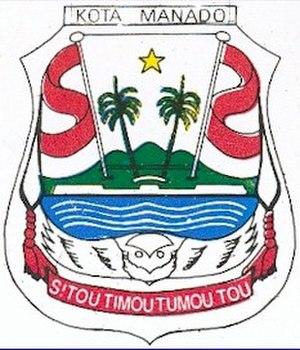
Le Dr. Gerungan Saul Samuel Jozias Ratulangi, connu sous le nom de Sam Ratulangi, était un professeur, journaliste et militant politique d'origine minahasa du nord de Célèbes. Il fut le premier gouverneur du sud de Célèbes après la proclamation de l'indépendance de l'Indonésie en 1945. Il figure dans la liste officielle des Héros nationaux d'Indonésie.